Brazilian Expeditionary Force

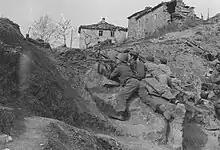
Brazilian soldiers in a trench during the Battle of Montese, April 1945.

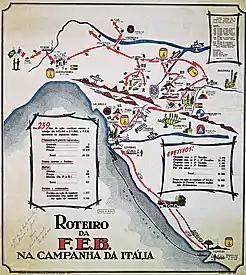
Map of the Brazilian actions in northern Italy, 1944–1945. National Archives of Brazil.

The FEB achieved battlefield successes at Massarosa, Camaiore, Mount Prano, Monte Acuto, San Quirico, Gallicano, Barga, Monte Castello, La Serra, Castelnuovo di Vergato, Soprassasso, Montese, Paravento, Zocca, Marano sul Panaro, Collecchio and Fornovo di Taro.